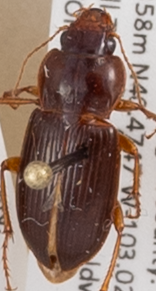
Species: Amara carinata
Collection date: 2014-06-24
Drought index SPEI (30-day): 0.71
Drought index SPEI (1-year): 0.54
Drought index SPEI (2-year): -1.01